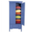
Label: wardrobe